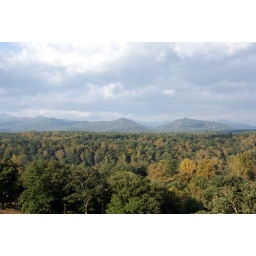
View from the main floor balcony - only place you could take pictures in the house